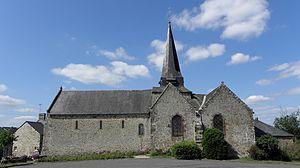
Église Saint-Martin de Cigné, commune d'Ambrières-les-Vallées (53).
La liste des églises de la Mayenne recense de manière exhaustive les églises, cathédrale et basiliques situées dans le département français de la Mayenne.
Cigné est une ancienne commune française, située dans le département de la Mayenne et la région Pays de la Loire. Cigné est absorbée par Ambrières-les-Vallées en même temps que la Haie-Traversaine, en 1972.